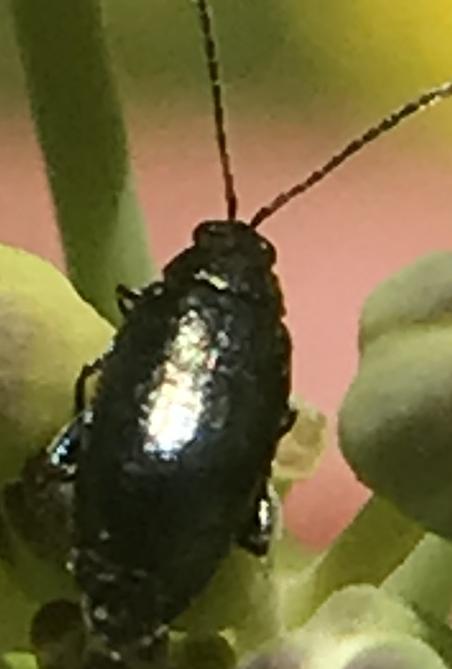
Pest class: crucifer_flea_beetle